Ngayon Kaya

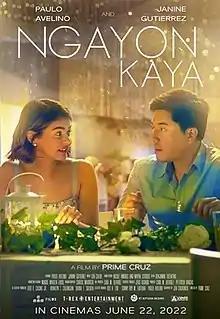
Official release poster

Ngayon Kaya (Maybe Today) is a 2022 Filipino romance drama film directed by Prime Cruz and starring Paulo Avelino and Janine Gutierrez under production company T.Rex Entertainment and WASD Films. The film was released on June 22, 2022. The production of this film took place between September 2019 to January 2020 before the Coronavirus Pandemic occurred. It was originally set to be released in April 2020 for the Metro Manila Summer Film Festival but was moved to an April 21, 2022 release. This release of the film was once again postponed before it finally hit theaters on June 22, 2022.